Pond

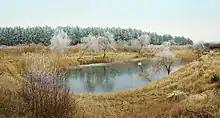
A small agricultural retention pond in Swarzynice, Poland

In practice, a body of water is called a pond or a lake on an individual basis, as conventions change from place to place and over time. In origin, a pond is a variant form of the word pound, meaning a confining enclosure. In earlier times, ponds were artificial and utilitarian, as stew ponds, mill ponds and so on. The significance of this feature seems, in some cases, to have been lost when the word was carried abroad with emigrants. However, some parts of New England contain "ponds" that are actually the size of a small lake when compared to other countries. In the United States, natural pools are often called ponds. Ponds for a specific purpose keep the adjective, such as "stock pond", used for watering livestock. The term is also used for temporary accumulation of water from surface runoff ("ponded" water).